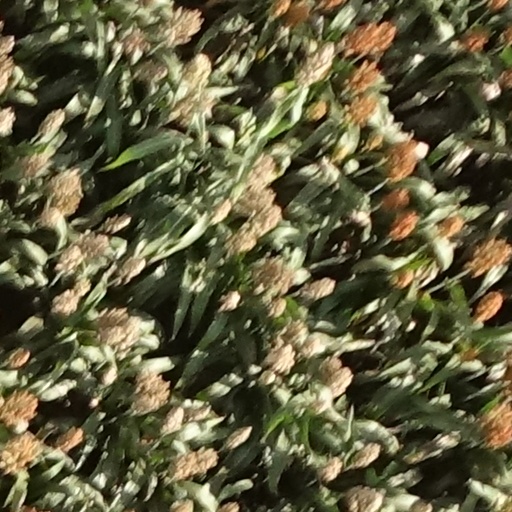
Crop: sorghum